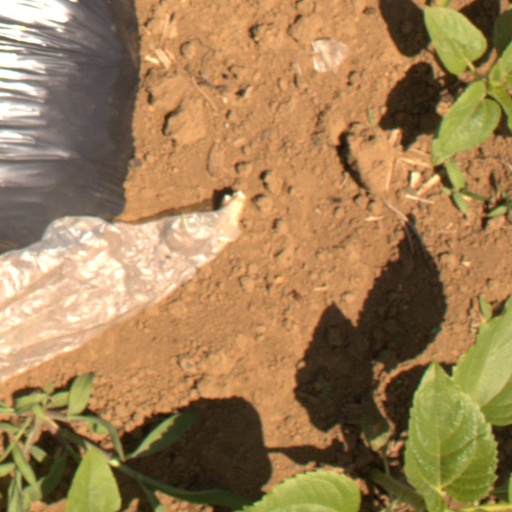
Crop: Jerusalem artichoke